Symphony No. 6 (Langgaard)

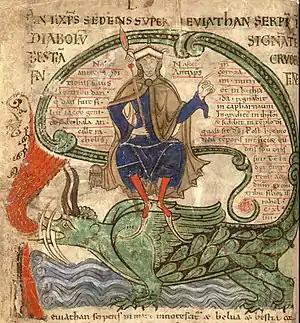
Illustration of the Antichrist sitting on the Leviathan, from the Liber Floridus of 1120

Originally, the work was purely abstract and carried no subtitles nor programs. In an interview for Danish newspaper B.T. on January 1922, he was asked what he wanted to achieve with his art to which Langgaard replied: